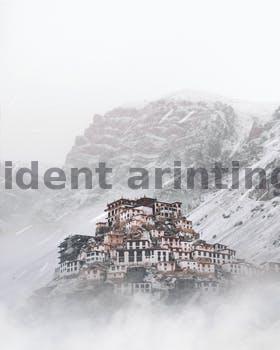
Label: Watermark